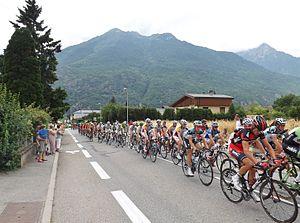
Vue du peloton de coureurs du Tour de France 2013 passant à La Chambre et débutant l'ascension du col de la Madeleine, en Savoie (19ème étape).
La 19ᵉ étape du Tour de France 2013 s'est déroulée le vendredi 19 juillet 2013. Elle part du Bourg-d'Oisans en Isère et arrive au Grand-Bornand en Haute-Savoie avec une traversée de la Savoie et notamment d'Albertville, où se dispute par ailleurs le sprint intermédiaire.